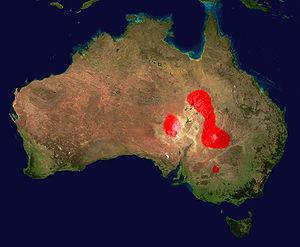
Oxyuranus microlepidotus, le Taïpan du désert, est une espèce de serpents de la famille des Elapidae.